River Valley High School (Caledonia, Ohio)

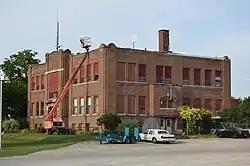
Former high school at Martel, now consolidated into River Valley

In order to graduate, students must obtain 21 credits by the end of their senior year. They are required 4 credits of English, 4 credits of mathematics, 3 credits of science, 3 credits of history (often referred to as social studies), a half-credit of health, a half-credit of physical education (which is two .25 credit hour classes), and a half-credit of Life Planning (all seniors are required to take this class except those who take at least 3 years of Agricultural Science).